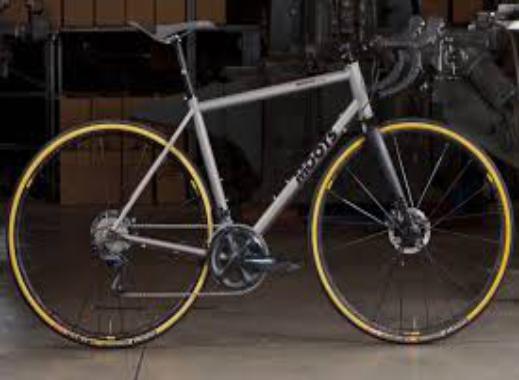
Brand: moots cycles
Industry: Transportation